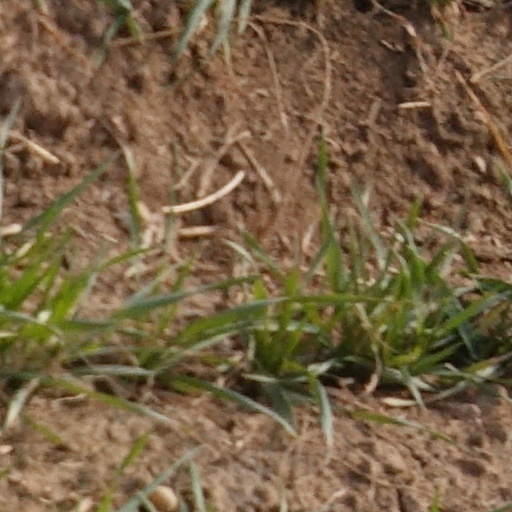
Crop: wheat